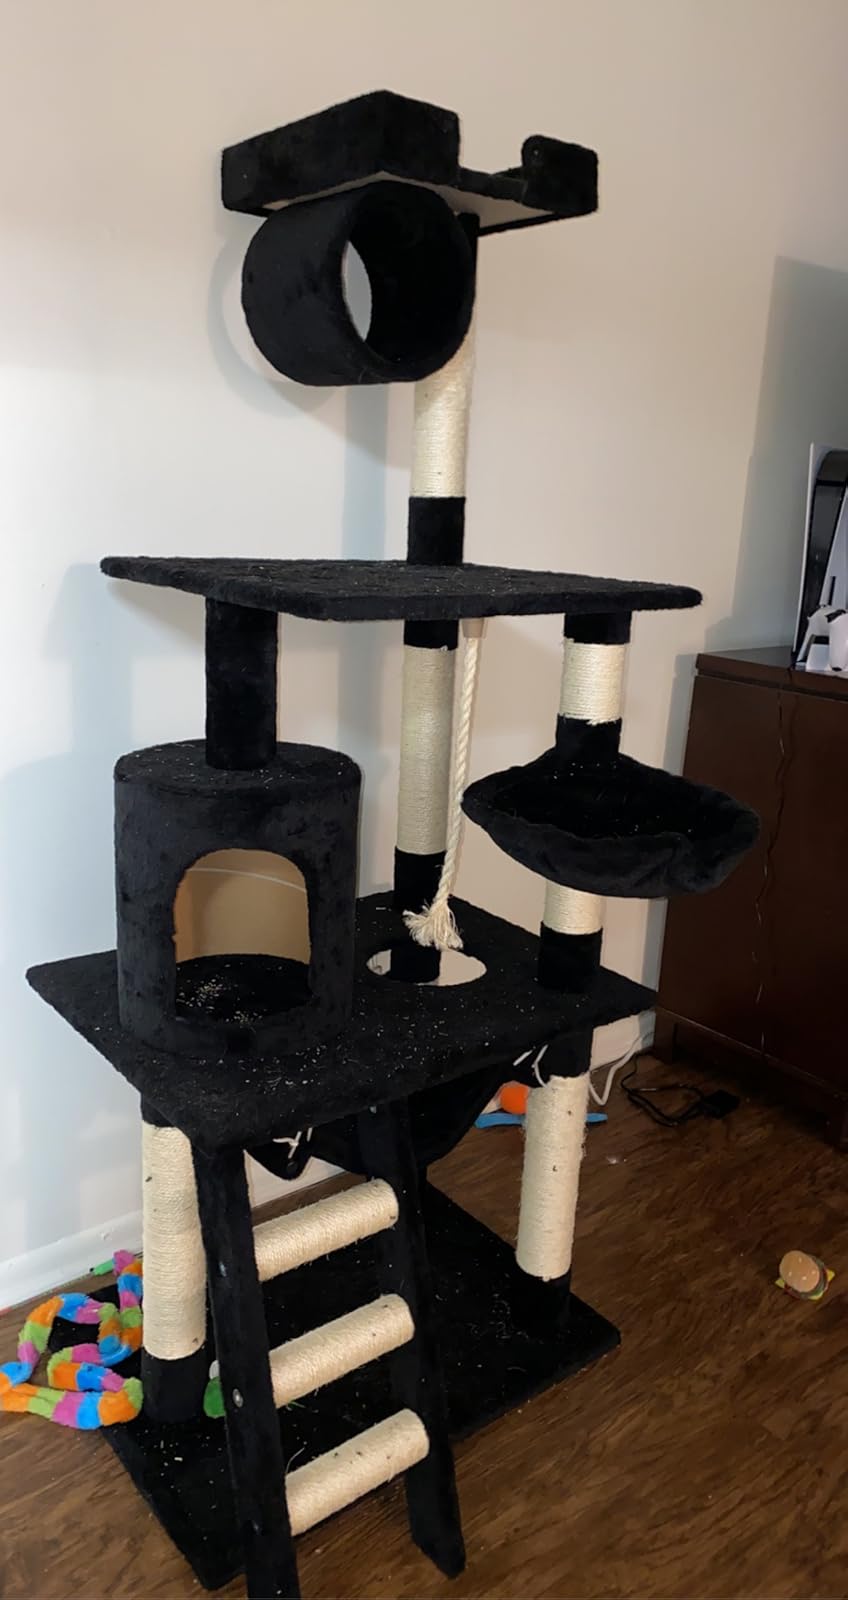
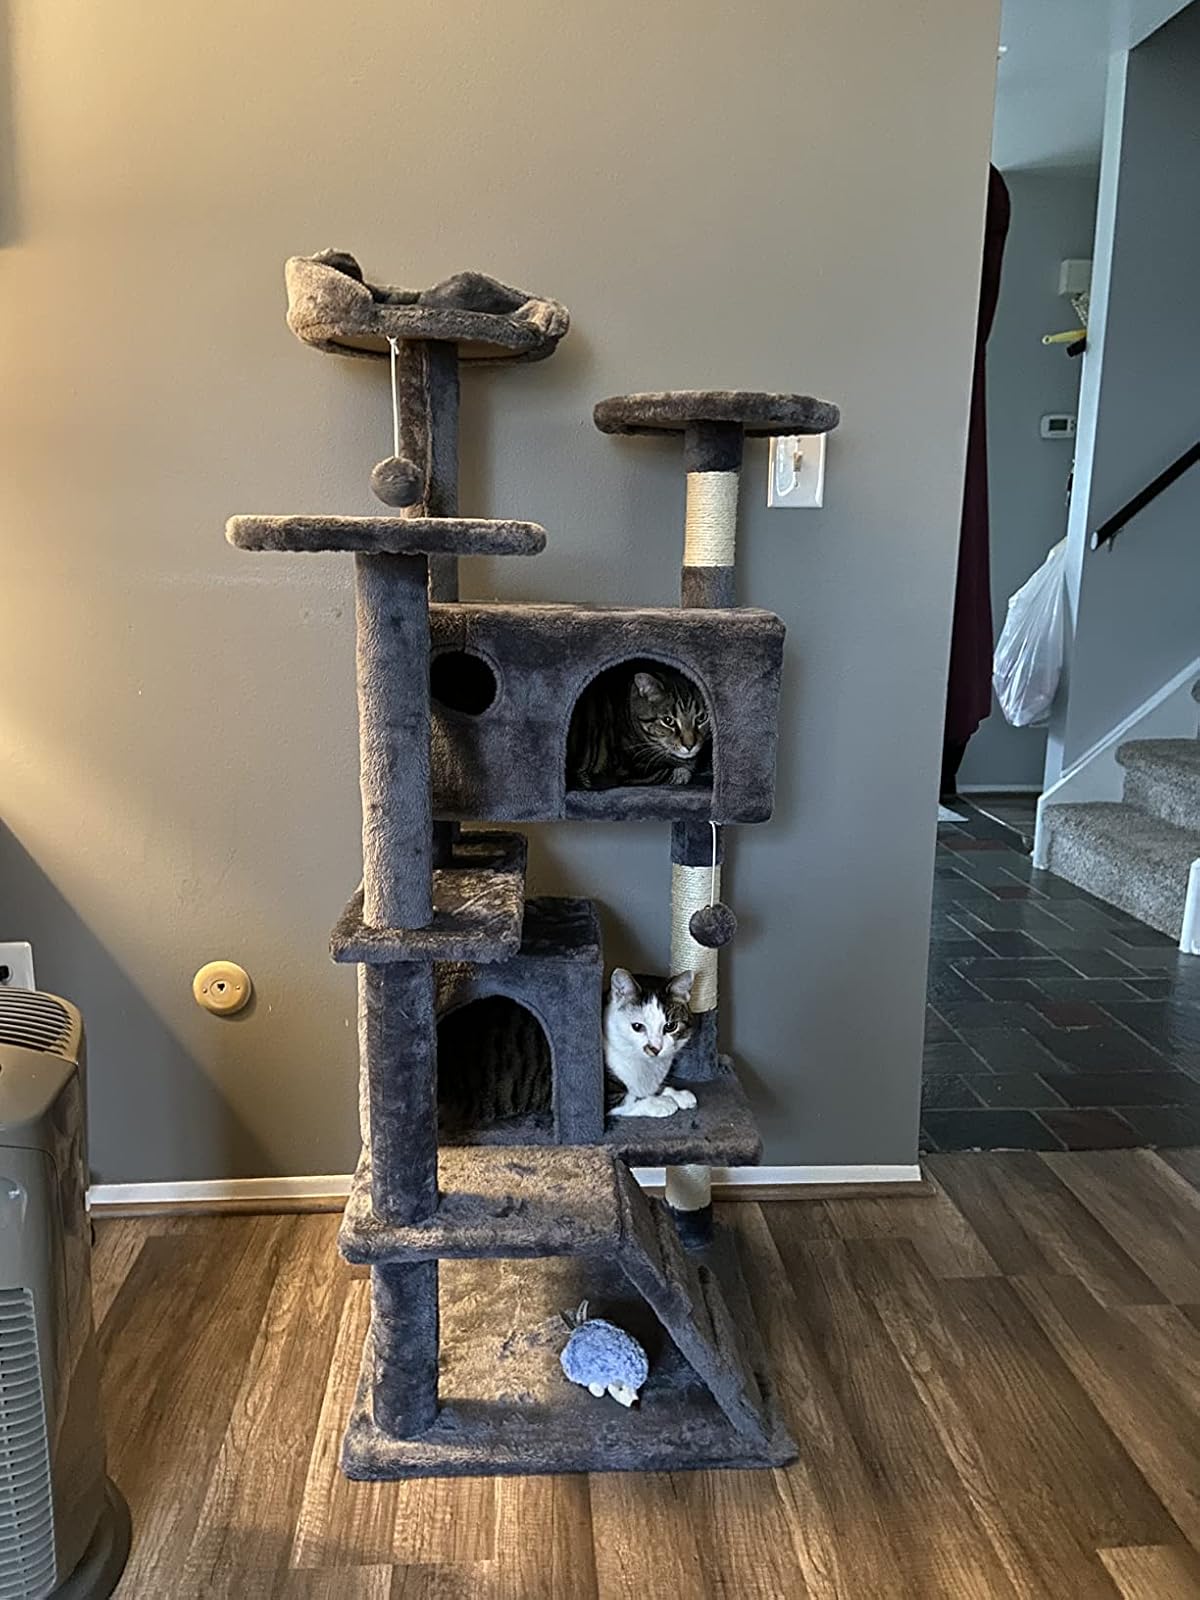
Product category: items_cat tree
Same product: no